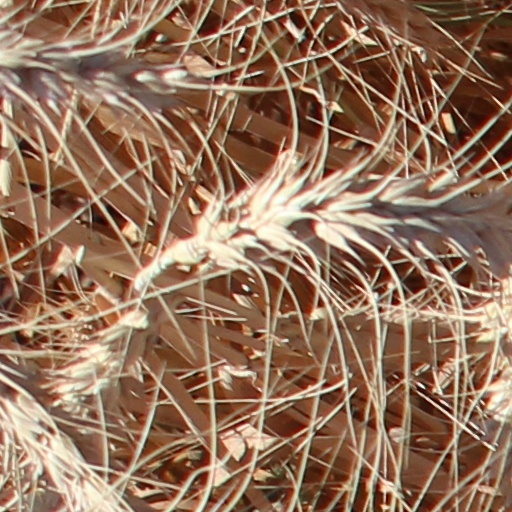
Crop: wheat